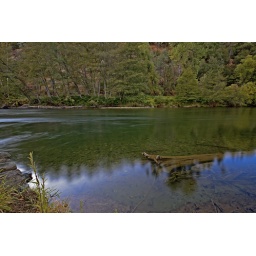
A tree under water in the Trinity River.